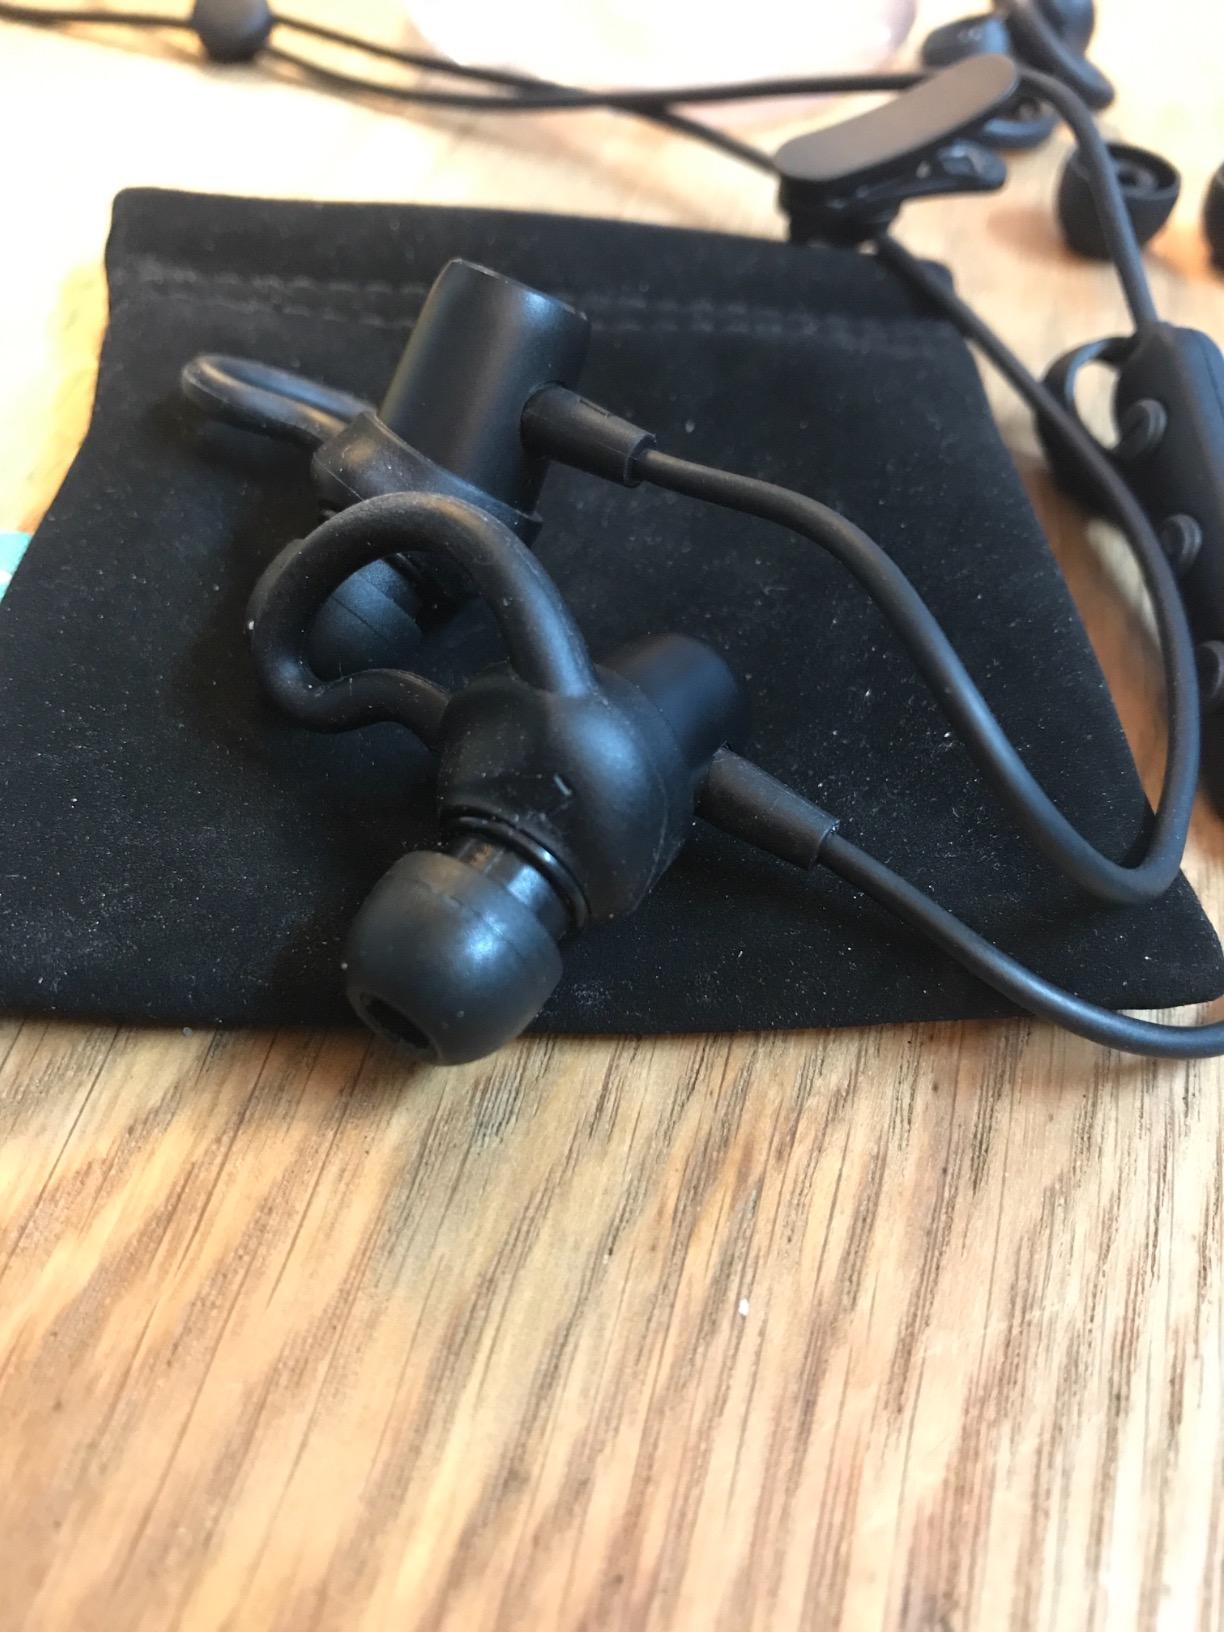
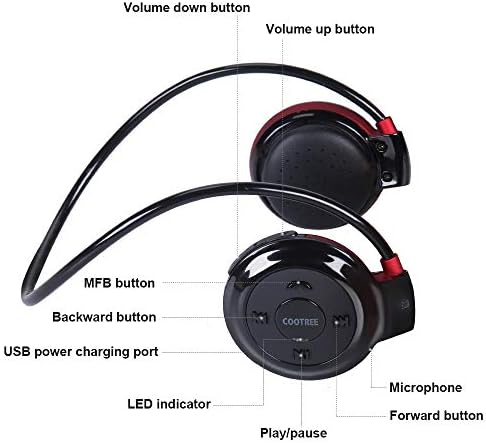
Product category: headphones
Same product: no